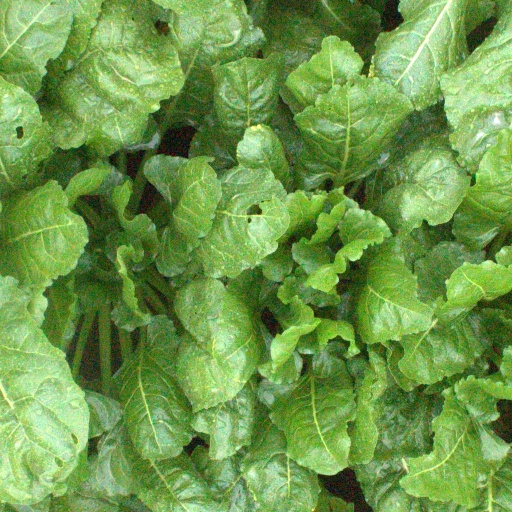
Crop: sugar beet